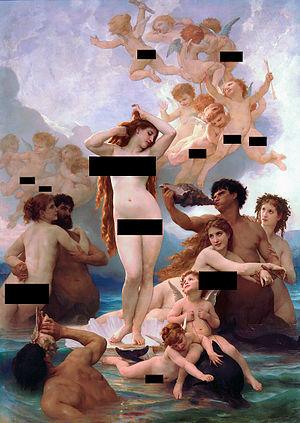
La barre de censure est une technique de censure simple, qui consiste à masquer les composants « sensibles » d'un texte ou d'une image, fixe ou animée, au moyen d'un élément visuellement étranger à l'ensemble : le plus souvent, un rectangle noir.